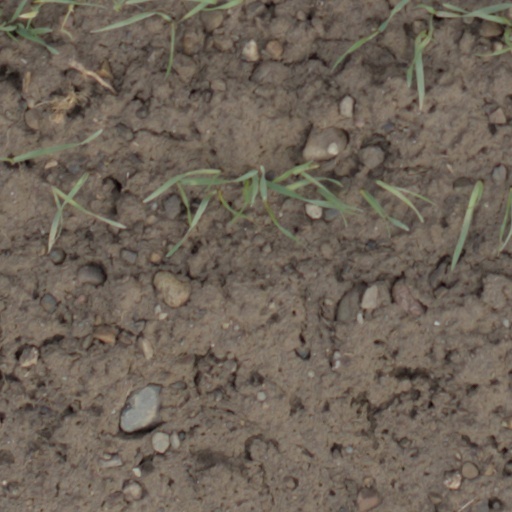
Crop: wheat